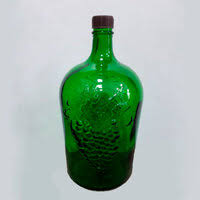
Waste category: glass